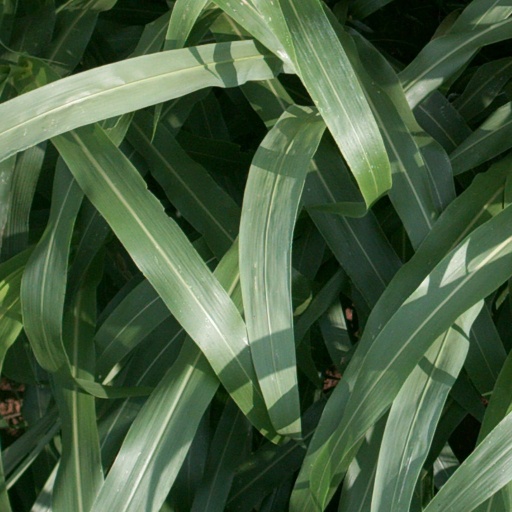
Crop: sorghum